Chailloué

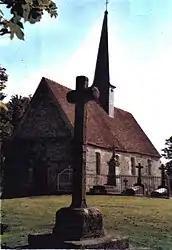
The church of Saint-Paterne of Montrond

Chailloué is a commune in the Orne department in north-western France. On 1 January 2016, the former communes Marmouillé and Neuville-près-Sées were merged into Chailloué.